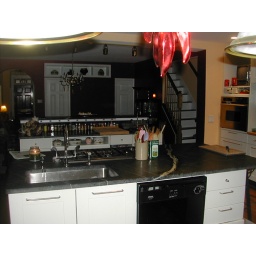
The view from the main sink to the dining room. Shame the red doesn't show in this pic.